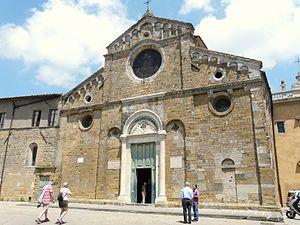
La république de Volterra était une république communale de l'Italie médiévale qui exista entre le milieu du XIIᵉ siècle et 1361, date de son intégration à la république de Florence.